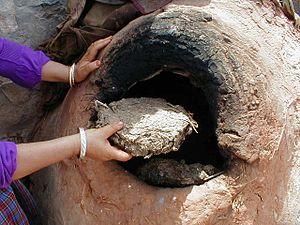
bouse séchée utilisée comme combustible dans un four à pain traditionnel en argile